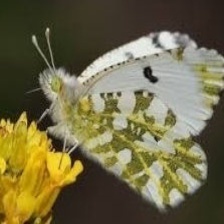
Species: EASTERN DAPPLE WHITE
Butterfly family (ImageNet category): cabbage_butterfly